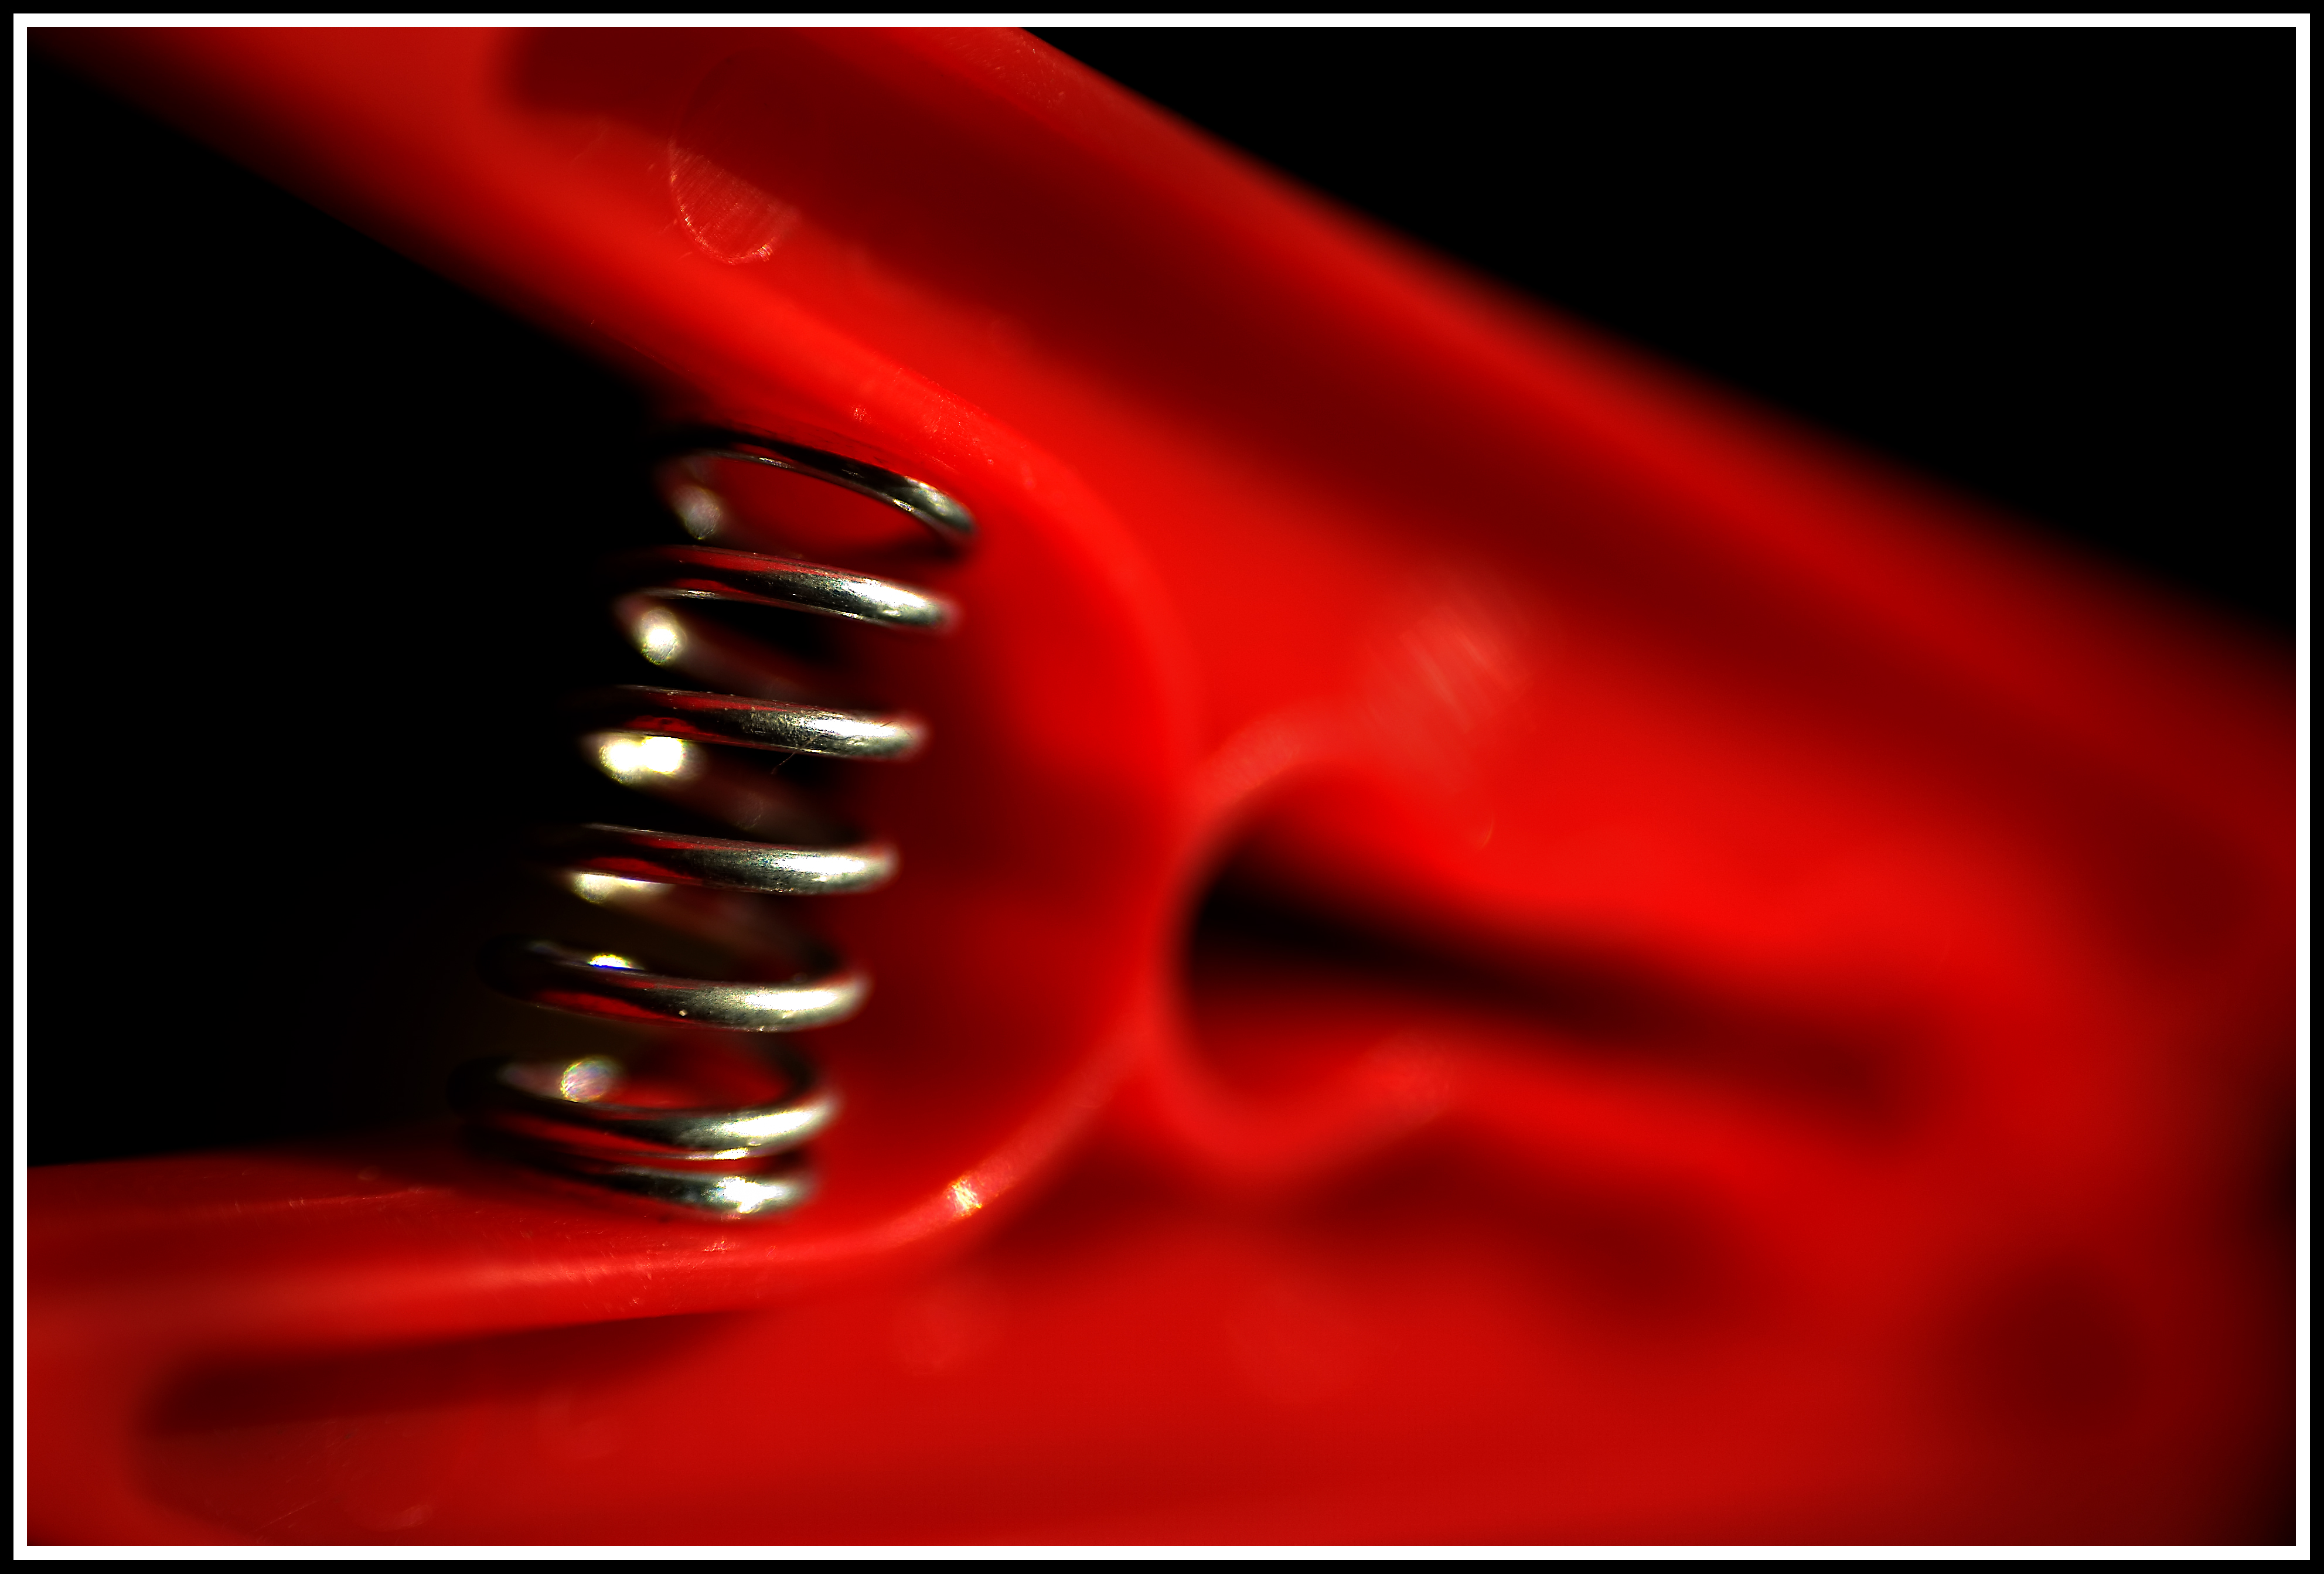
guitar, red, macro, brand, font, colors, text, organ, textures, raynox, closepu, sense